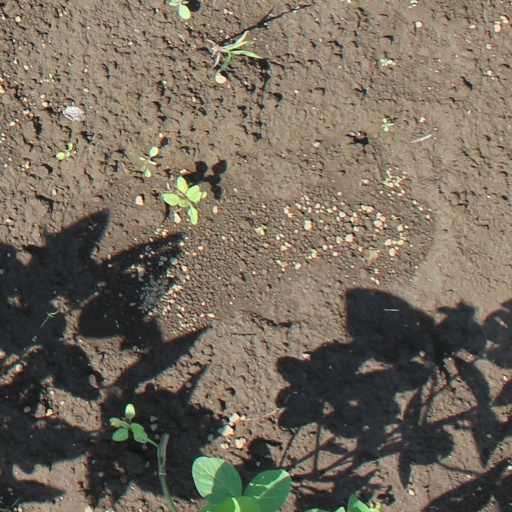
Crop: soybean